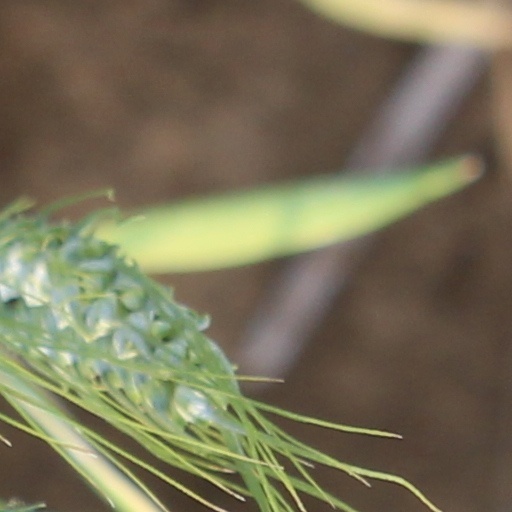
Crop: wheat